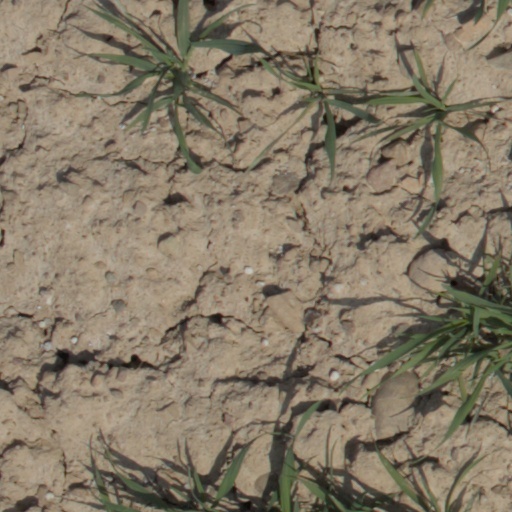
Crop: wheat